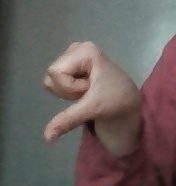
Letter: waw